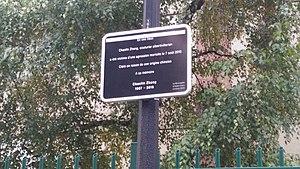
Plaque dédiée à Zhang Chaolin apposée par la Municipalité d'Aubervilliers en octobre 2016 sur les lieux de son agression, au 61 rue des écoles à Aubervilliers.
Le racisme anti-asiatique est une série de représentations sociales et d’essentialisations négatives ou positives, les deux se complétant, et qui peuvent parfois mener à des agressions.